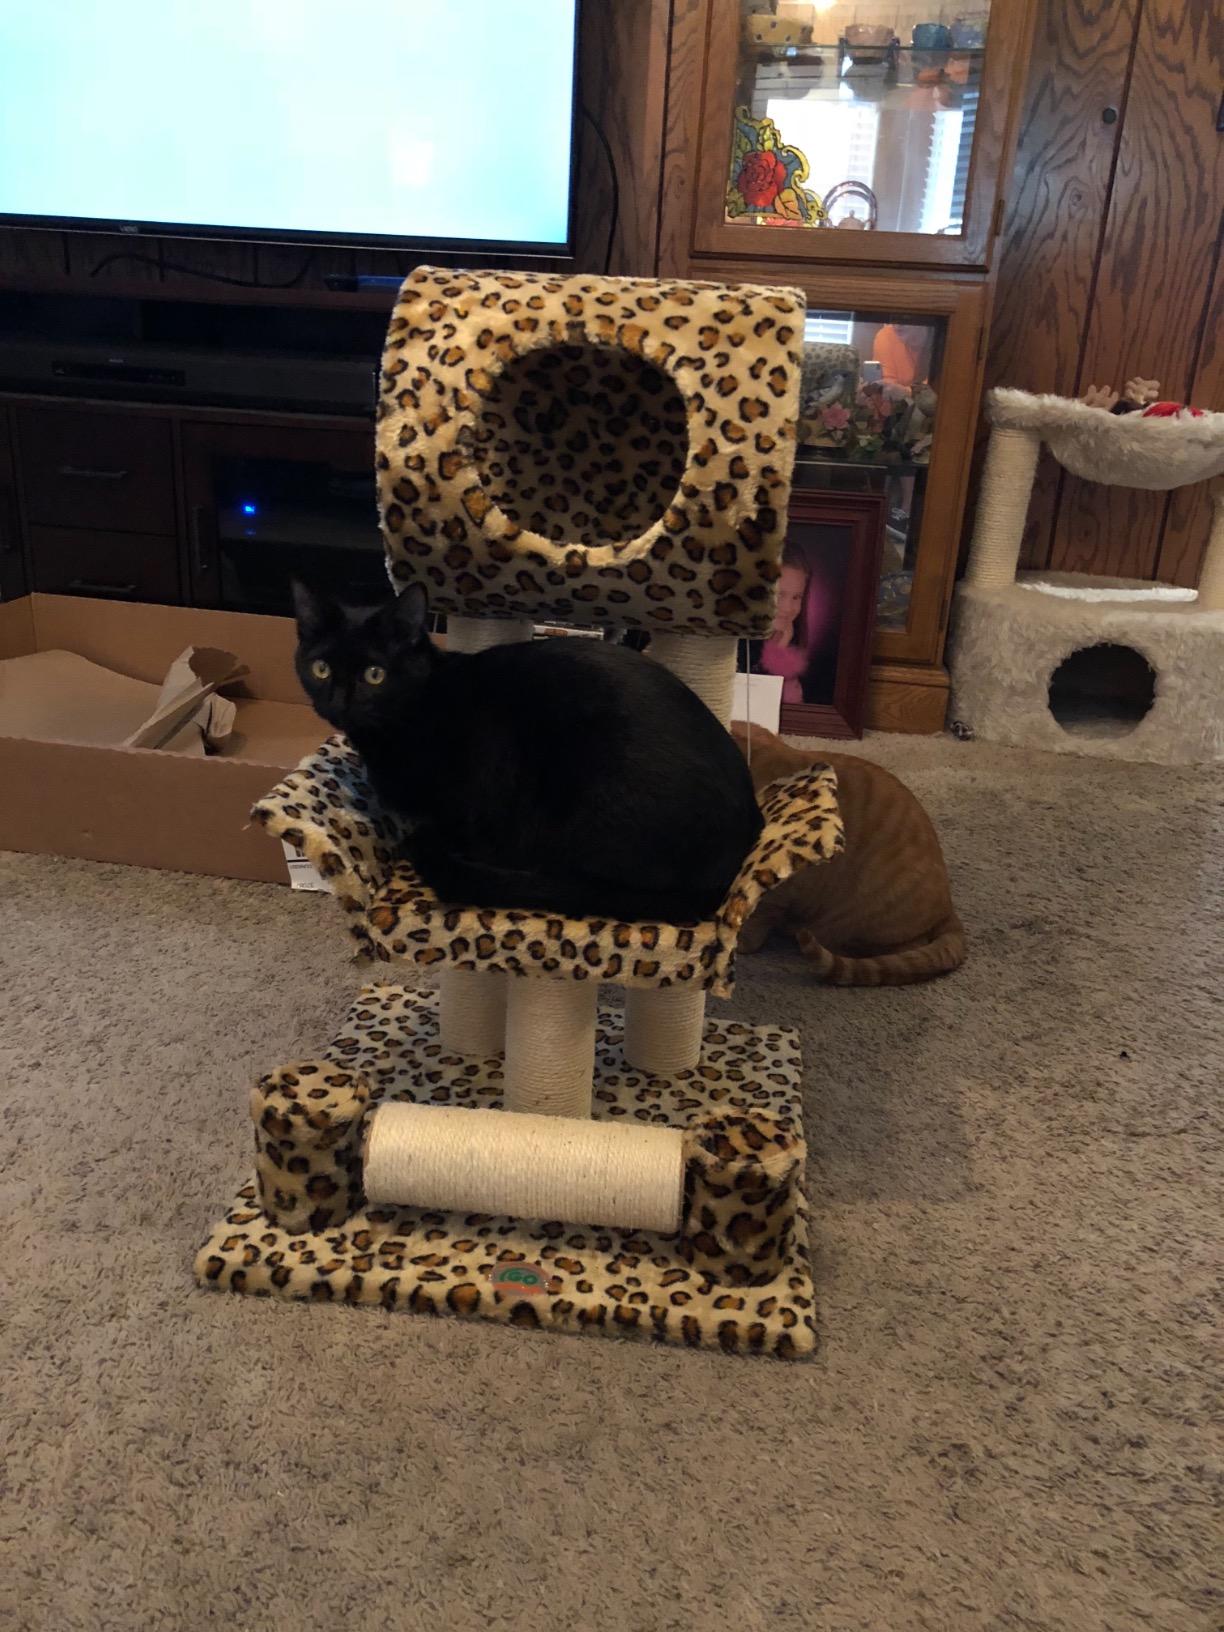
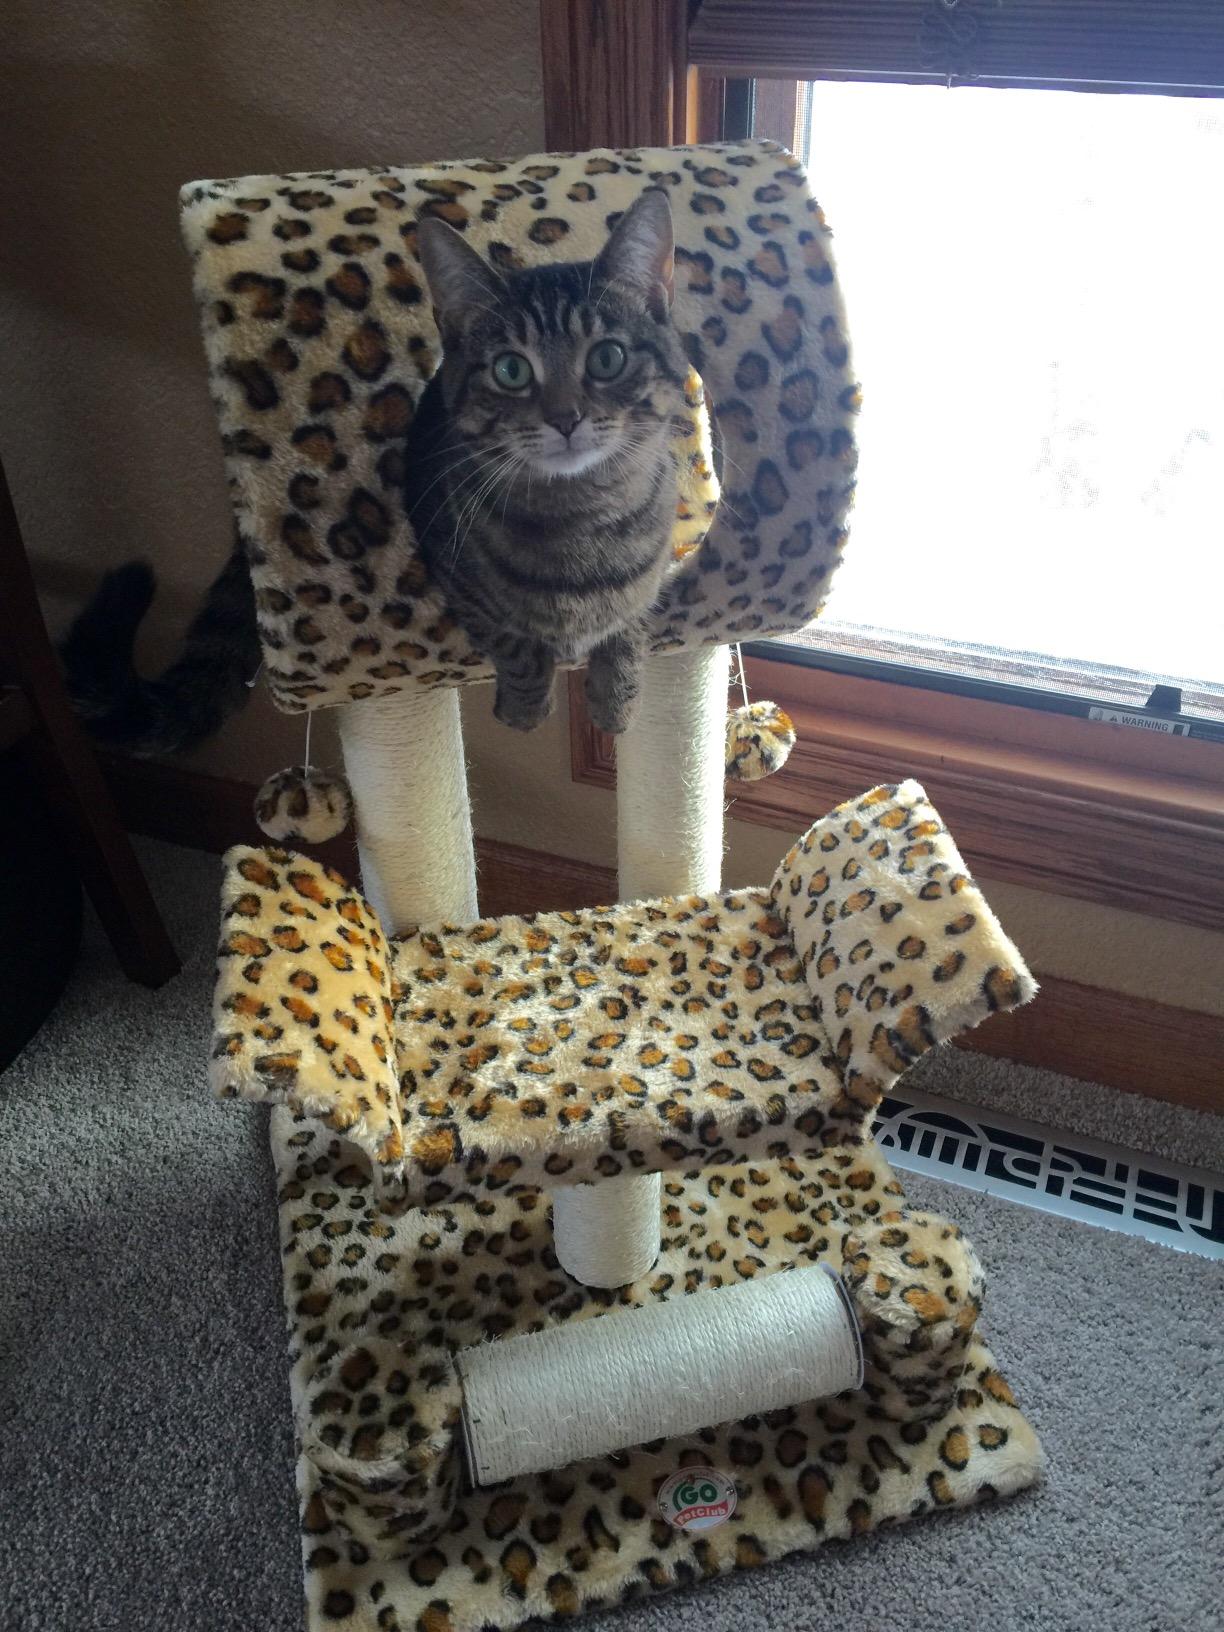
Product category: items_cat tree
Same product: yes